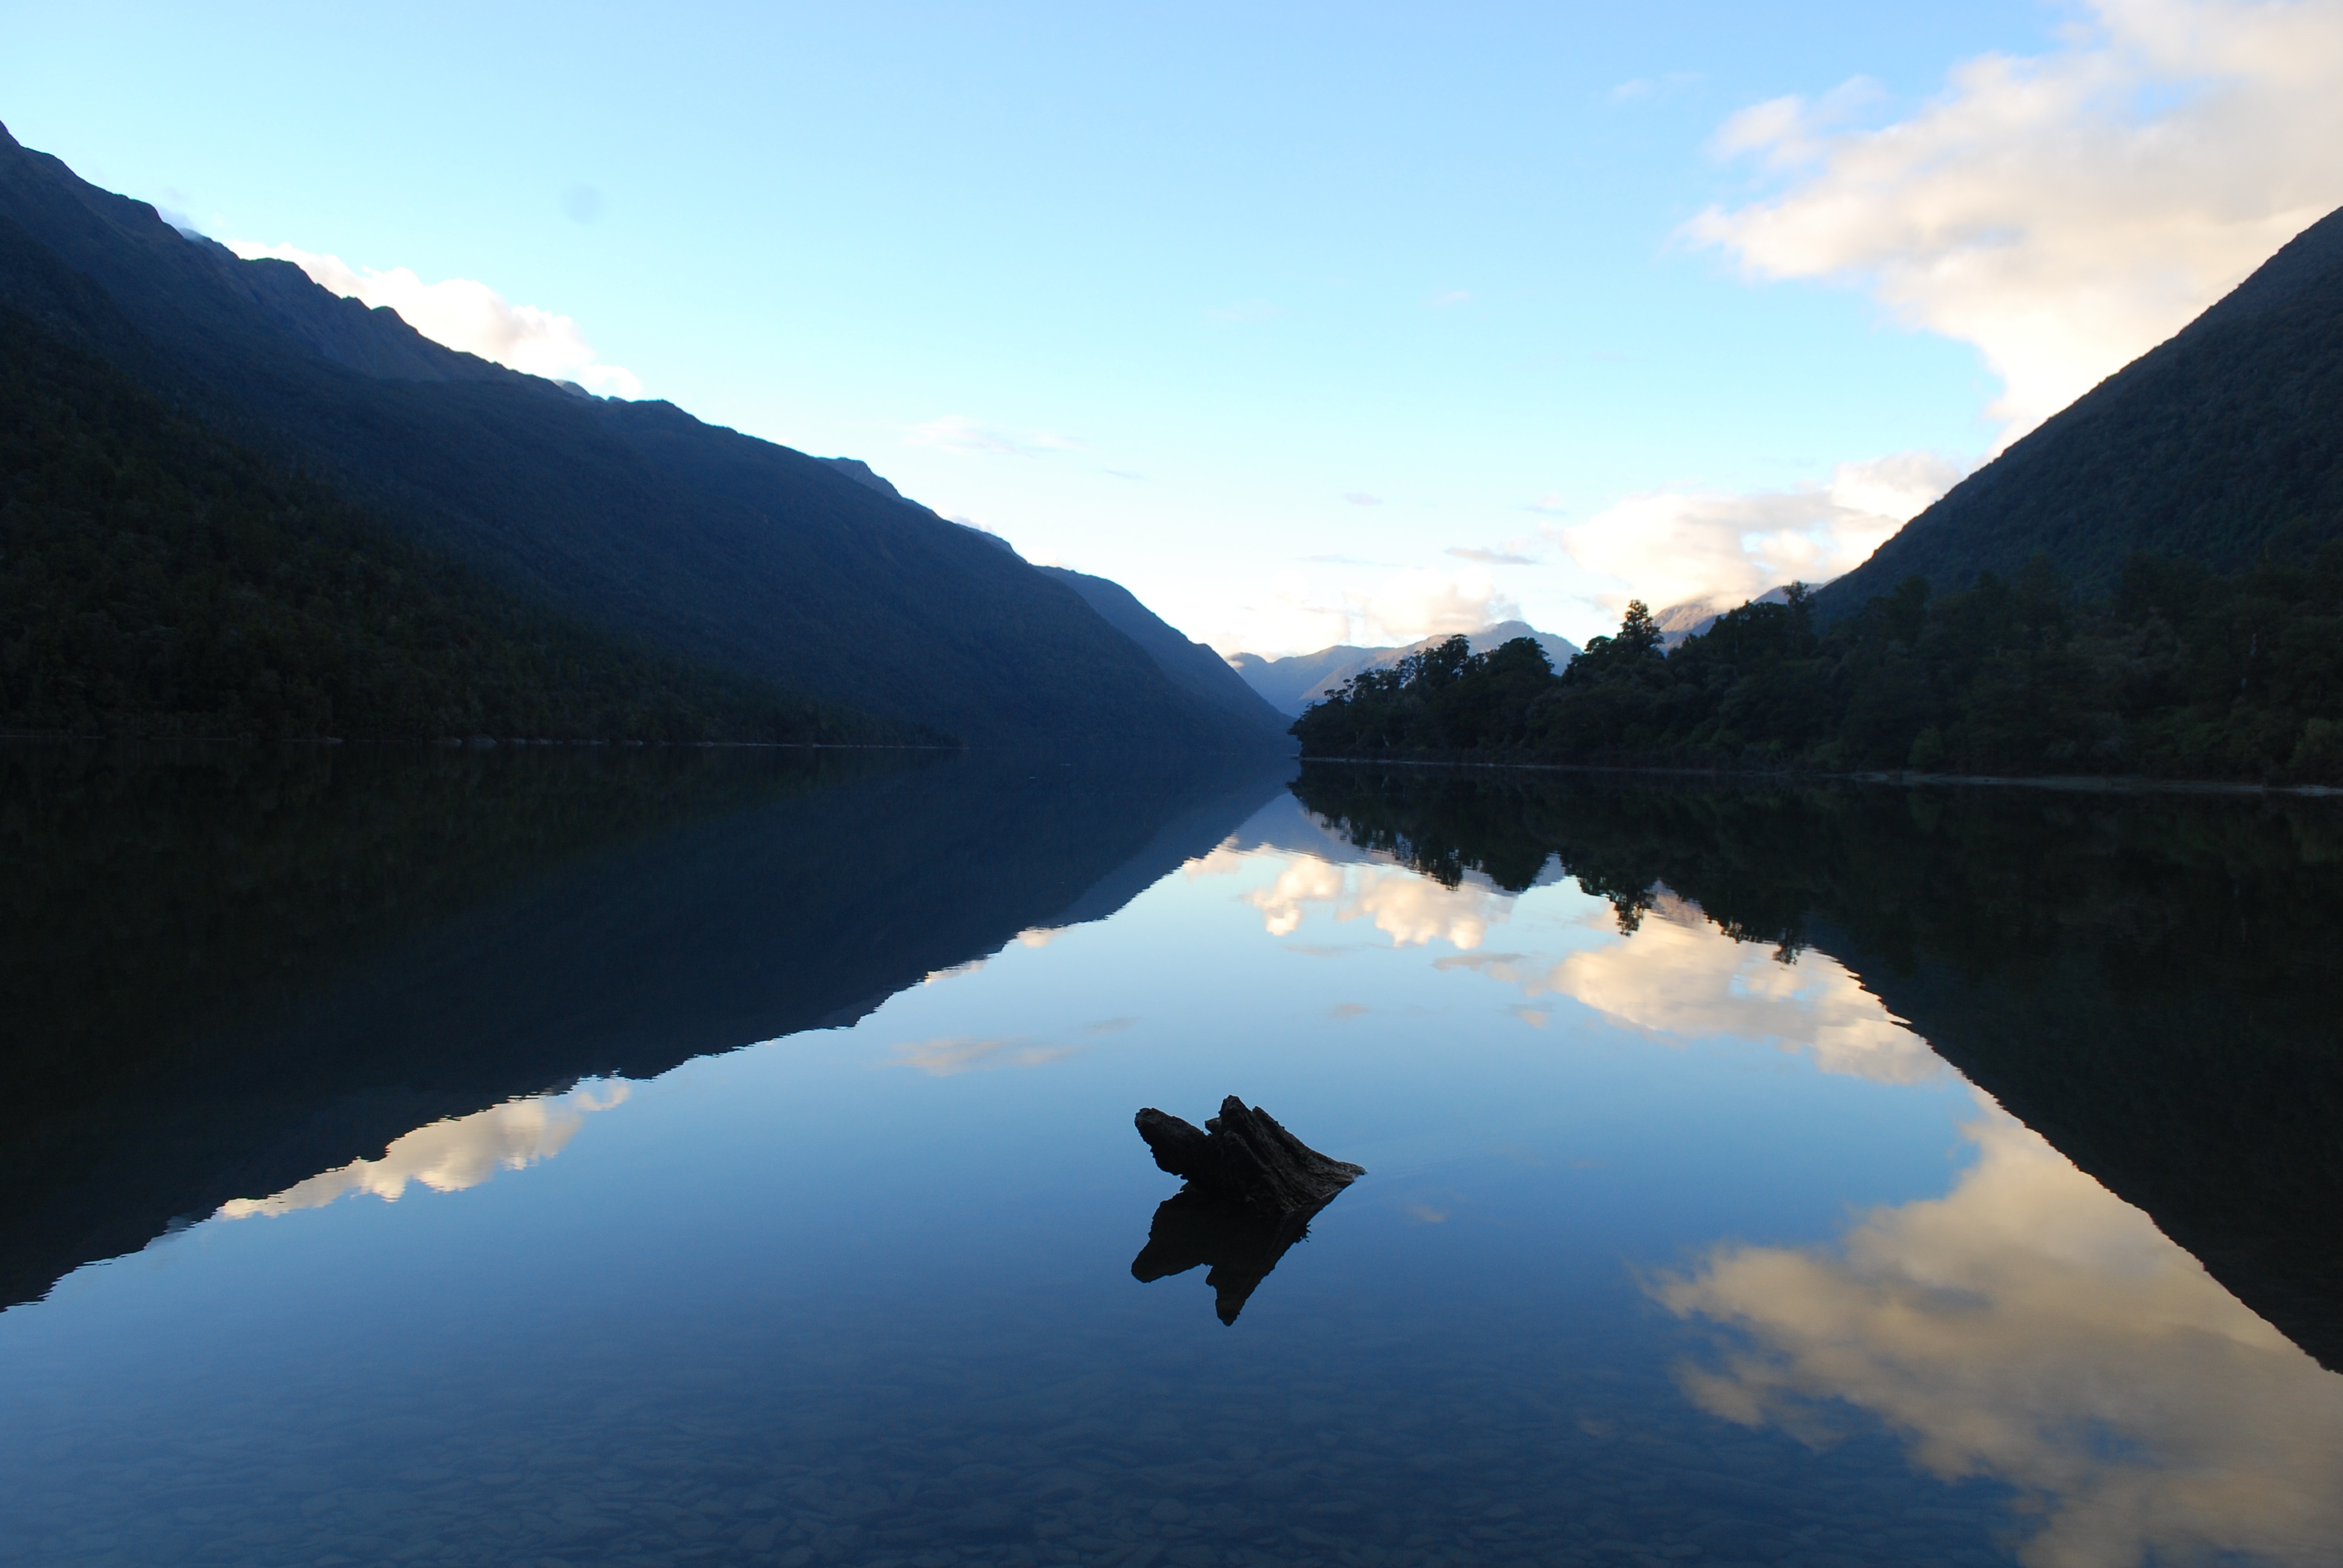
water, mountain, cloud, sky, lake, mountain range, tranquility, reflection, vehicle, natural, fjord, reservoir, zen, body of water, mirror, loch, mountainous landforms